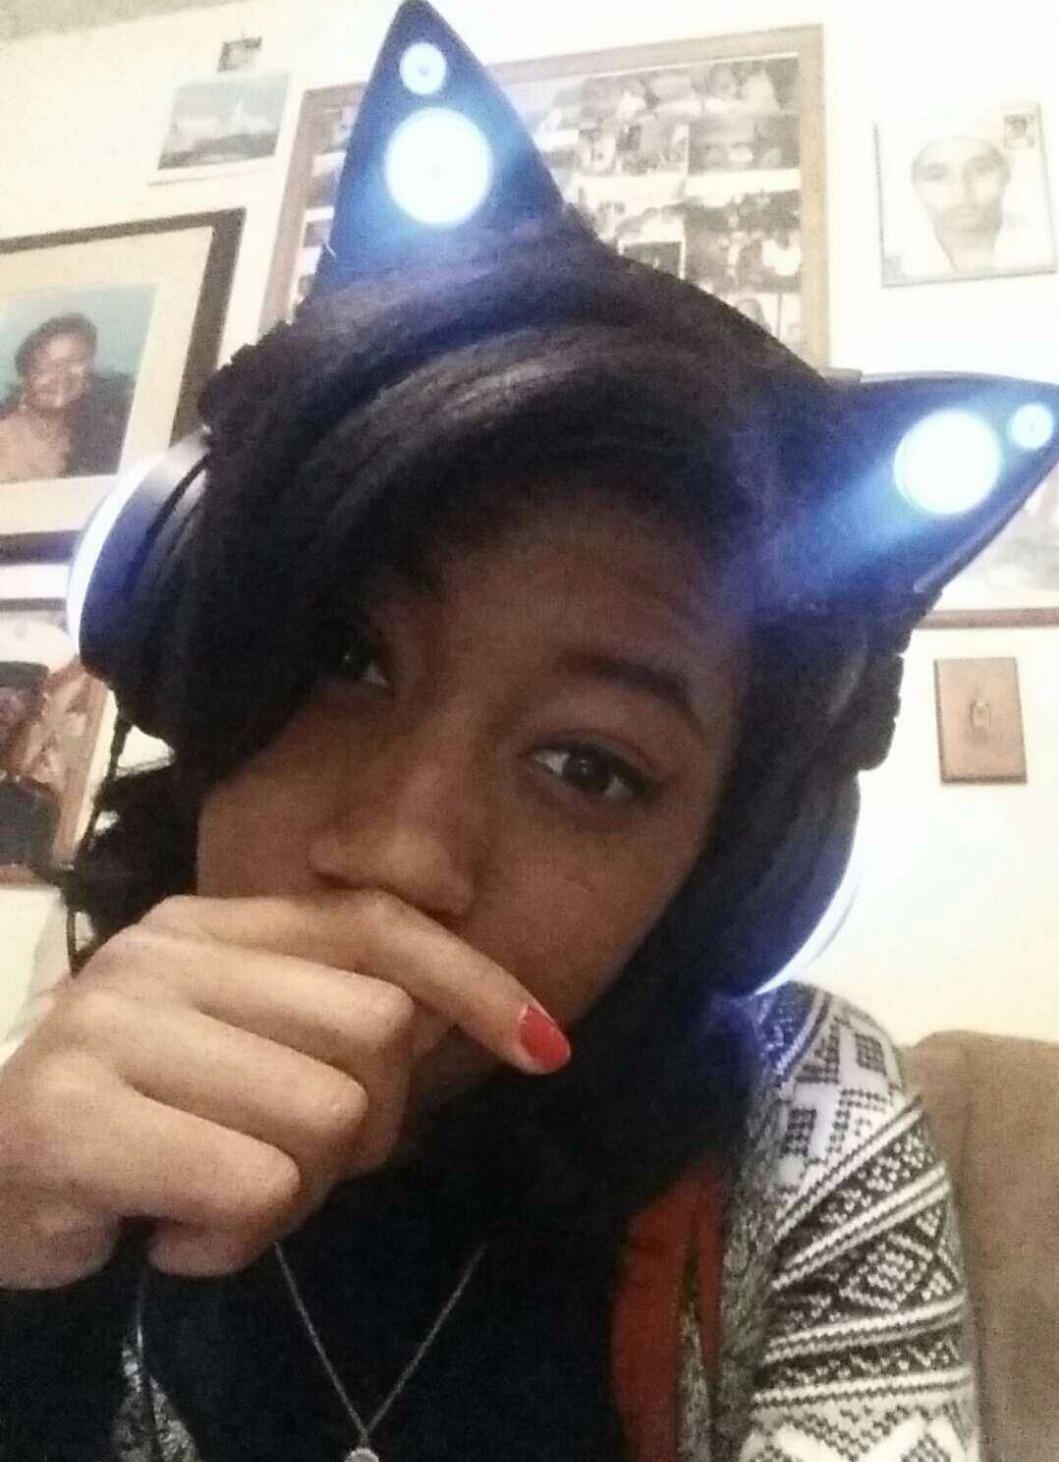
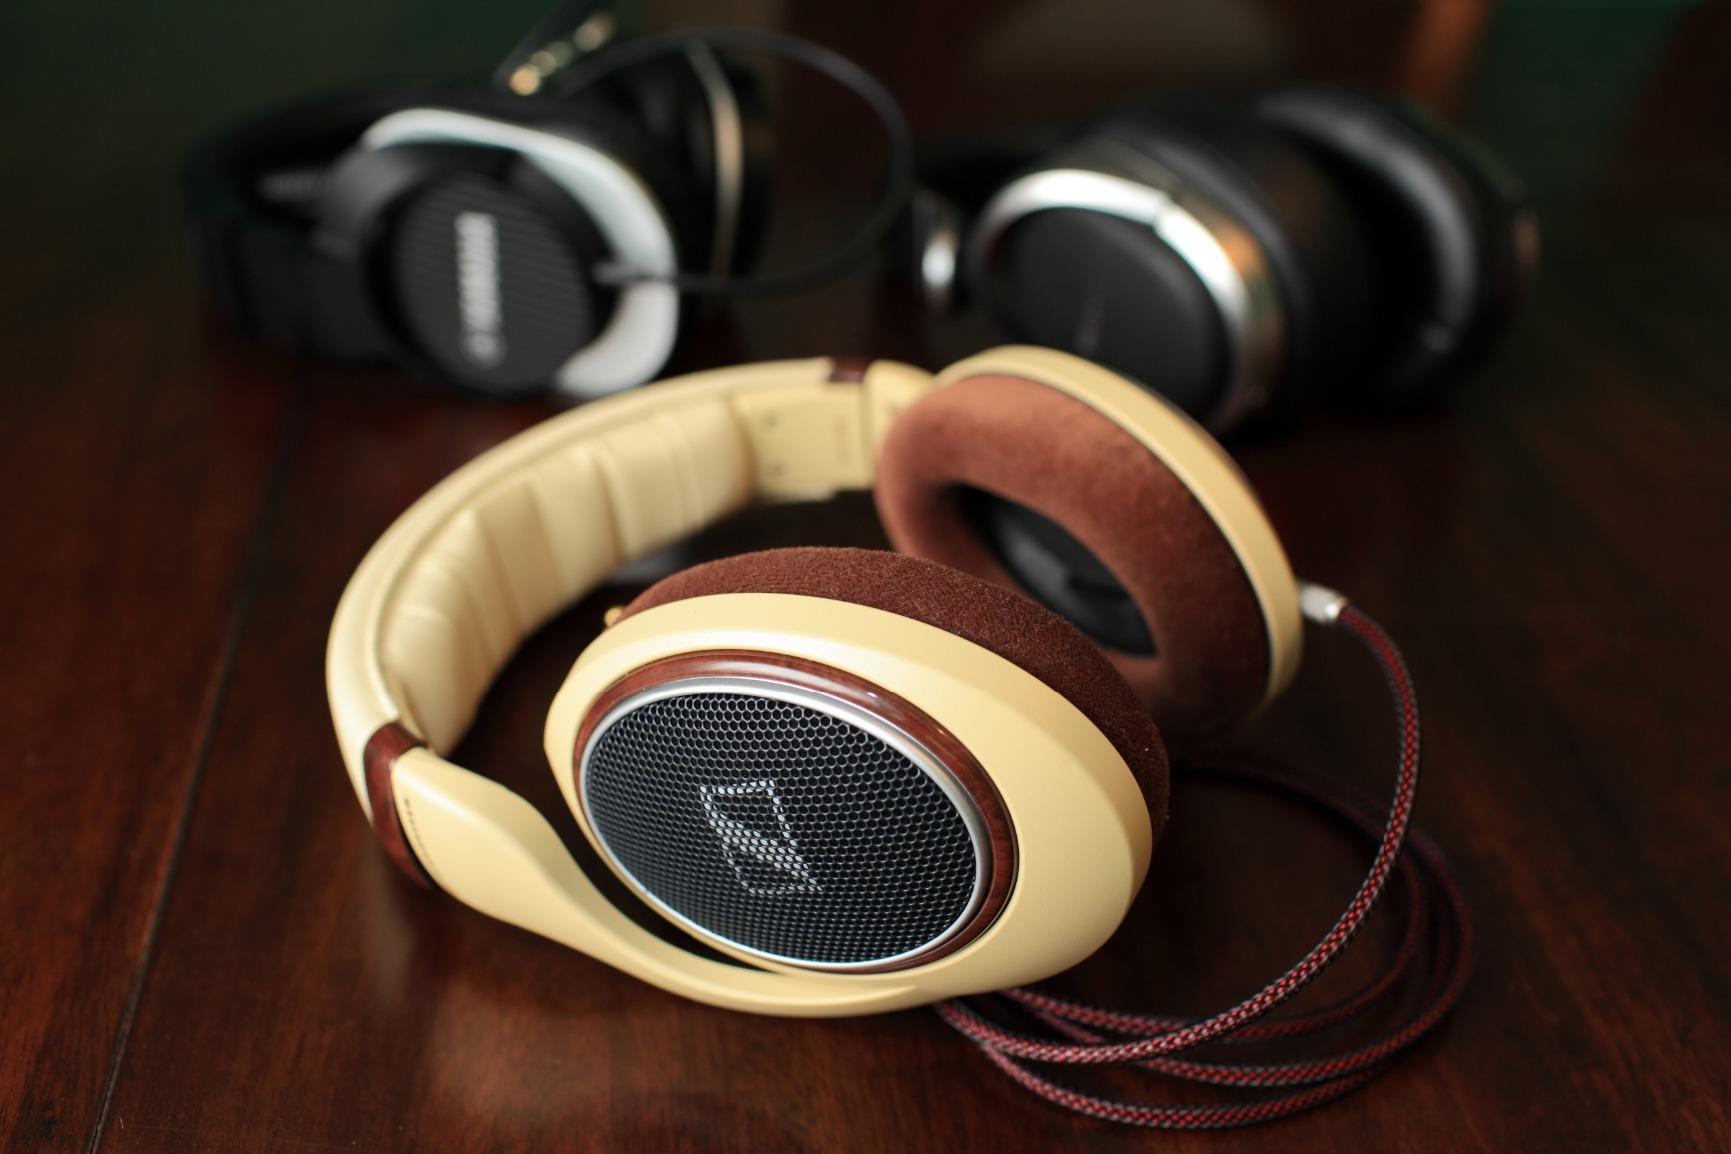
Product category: headphones
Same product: no